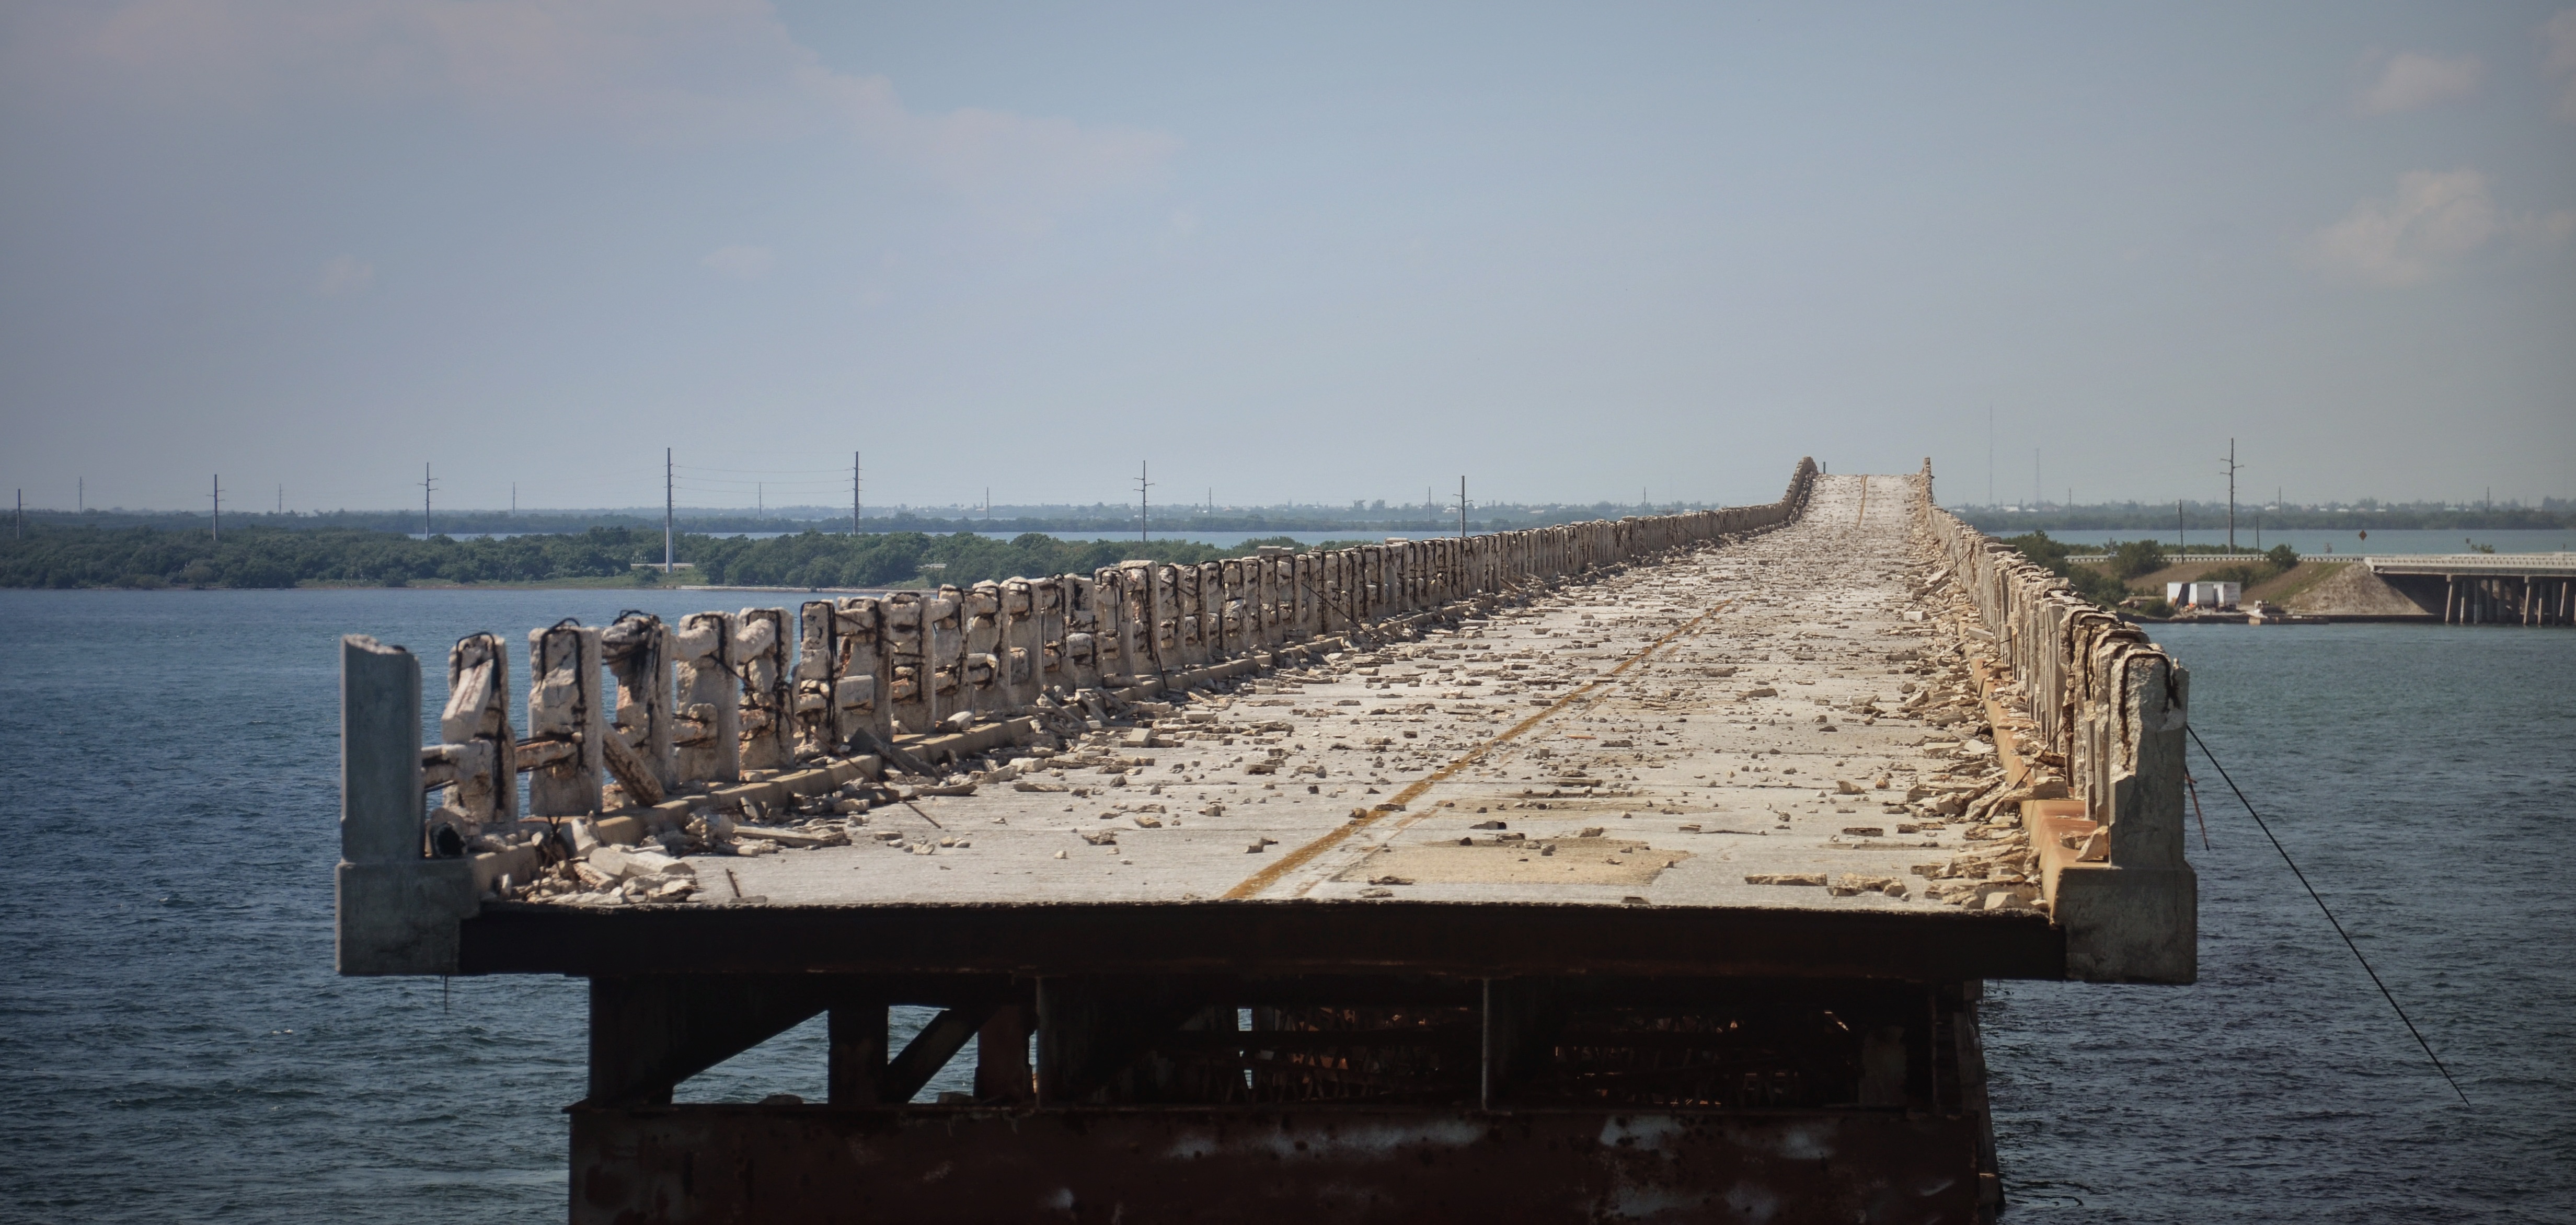
sea, coast, water, ocean, dock, boat, bridge, shore, old, pier, vehicle, broken, bay, harbor, decay, ruin, waterway, destroyed, transience, destruction, demolition, watercraft, transient, breakwater, leave, break up, lapsed, ailing, demolished